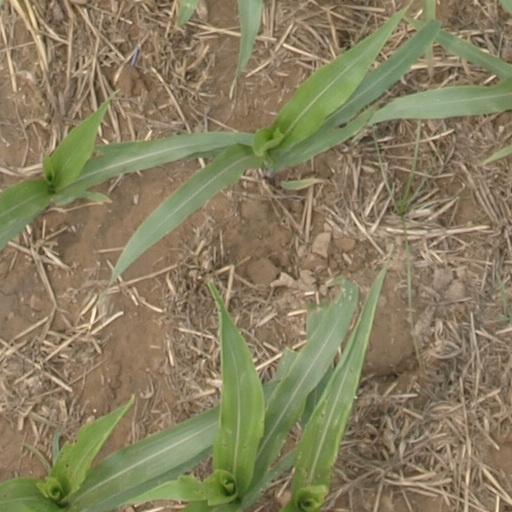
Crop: maize; corn